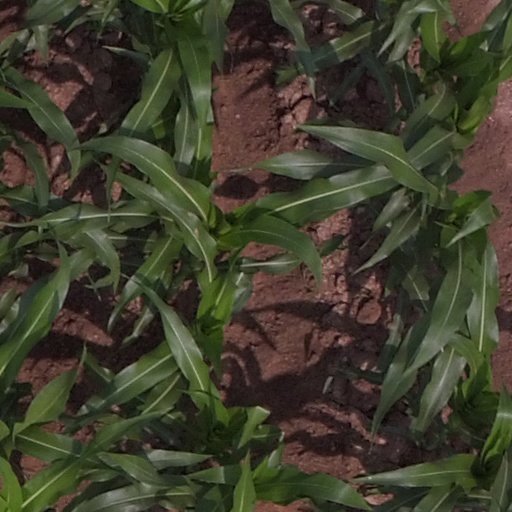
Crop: maize; corn